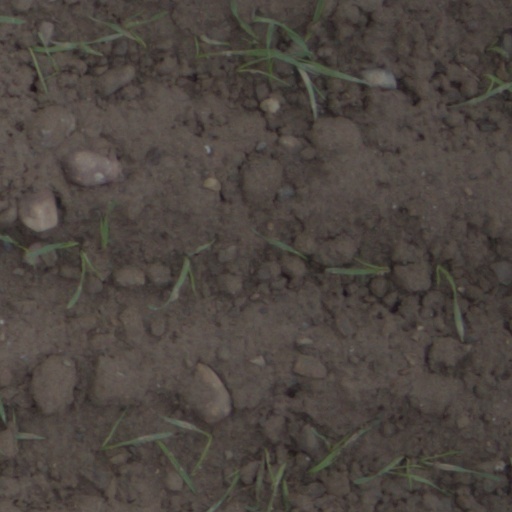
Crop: wheat